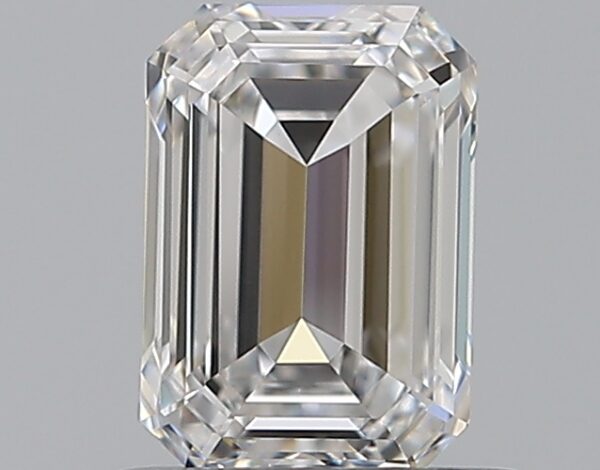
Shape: emerald
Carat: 0.7
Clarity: VS1
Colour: E
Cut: EX
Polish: EX
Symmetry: VG
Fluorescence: F
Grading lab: GIA
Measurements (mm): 6.04 x 4.21 x 2.59